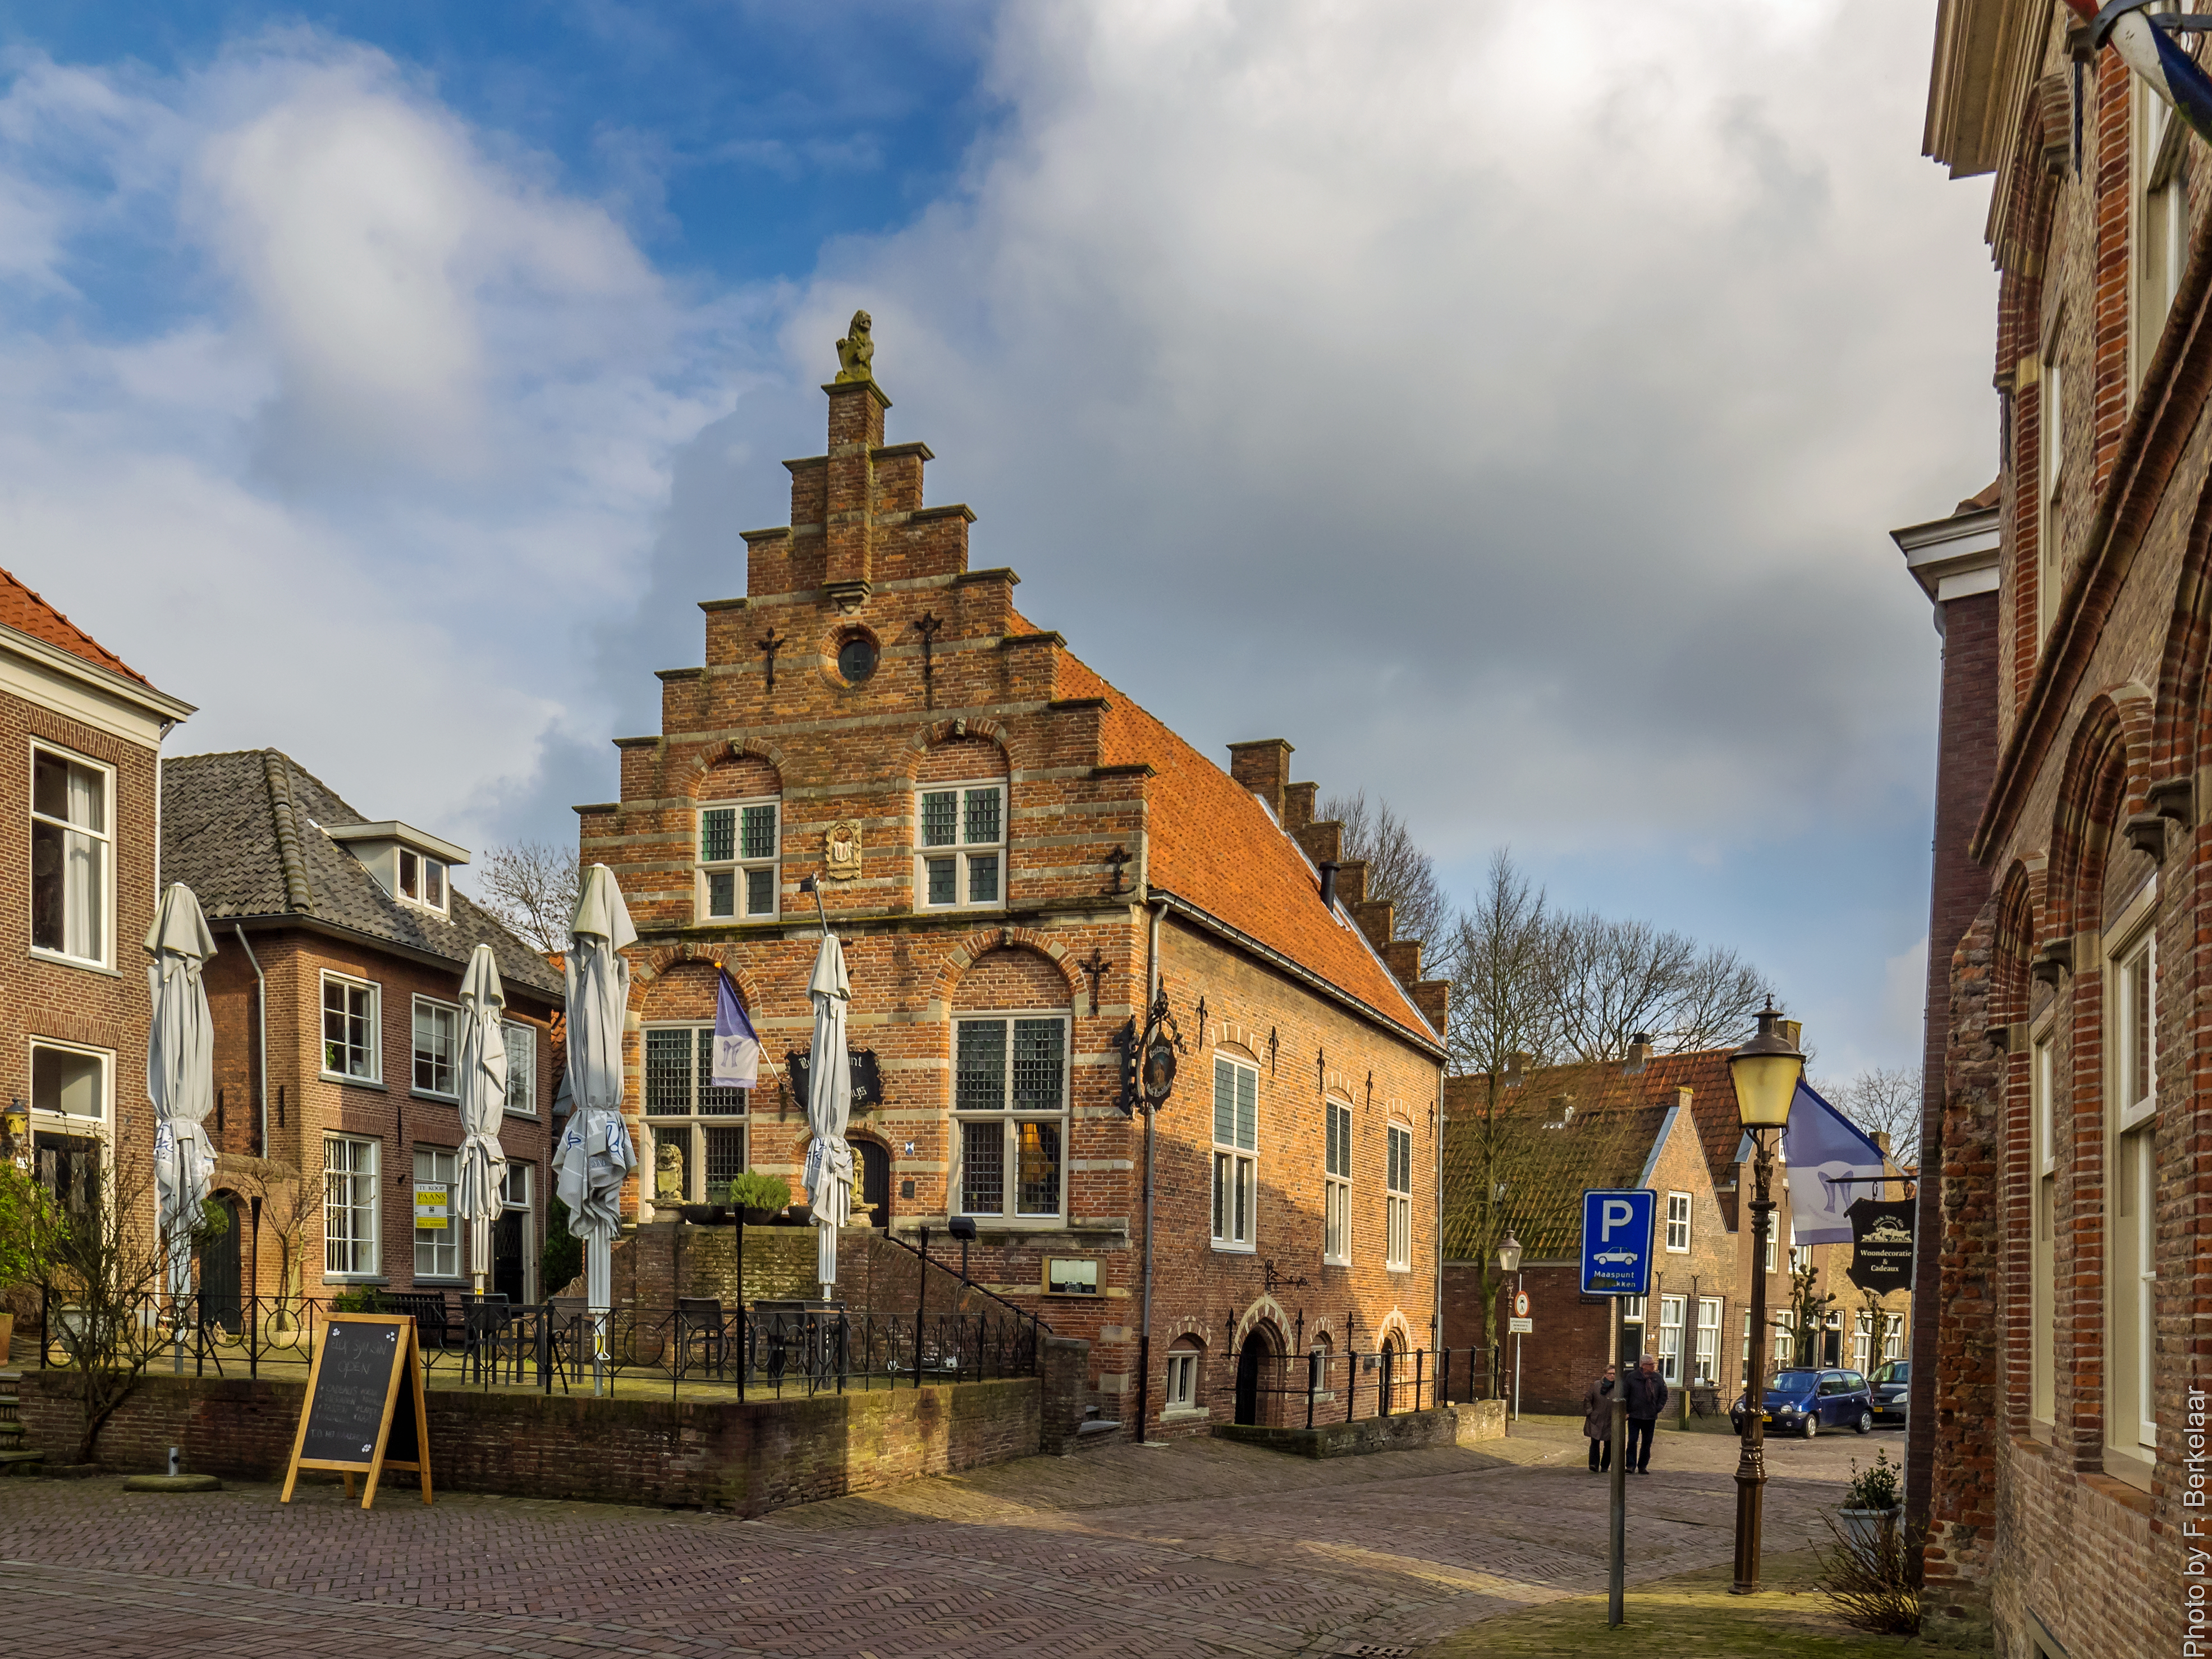
architecture, street, house, town, building, palace, city, cityscape, vacation, travel, village, landmark, church, tourism, place of worship, nederland, culture, history, estate, middle ages, stadhuis, nl, noordbrabant, rijksmonument, woudrichem, cultureelerfgoed, historie, geschiedenis, cultuur, bezienswaardigheid, rijksmonumenten, neighbourhood, hoogstraat, sehensw rdigkeit, stadhuiswoudrichem, ancient history, human settlement